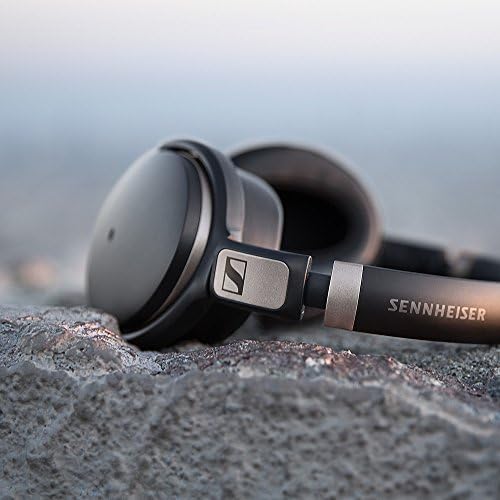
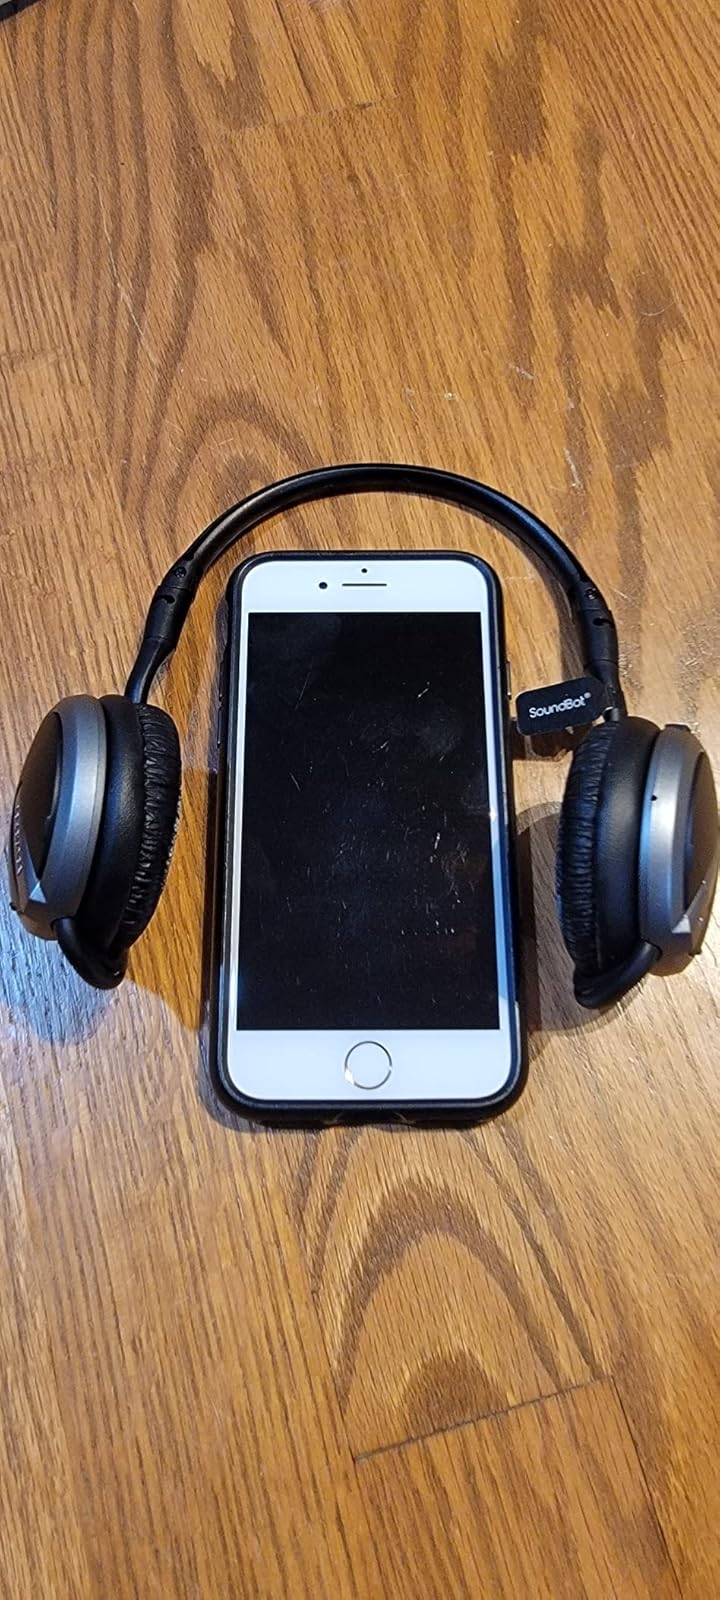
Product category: headphones
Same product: no